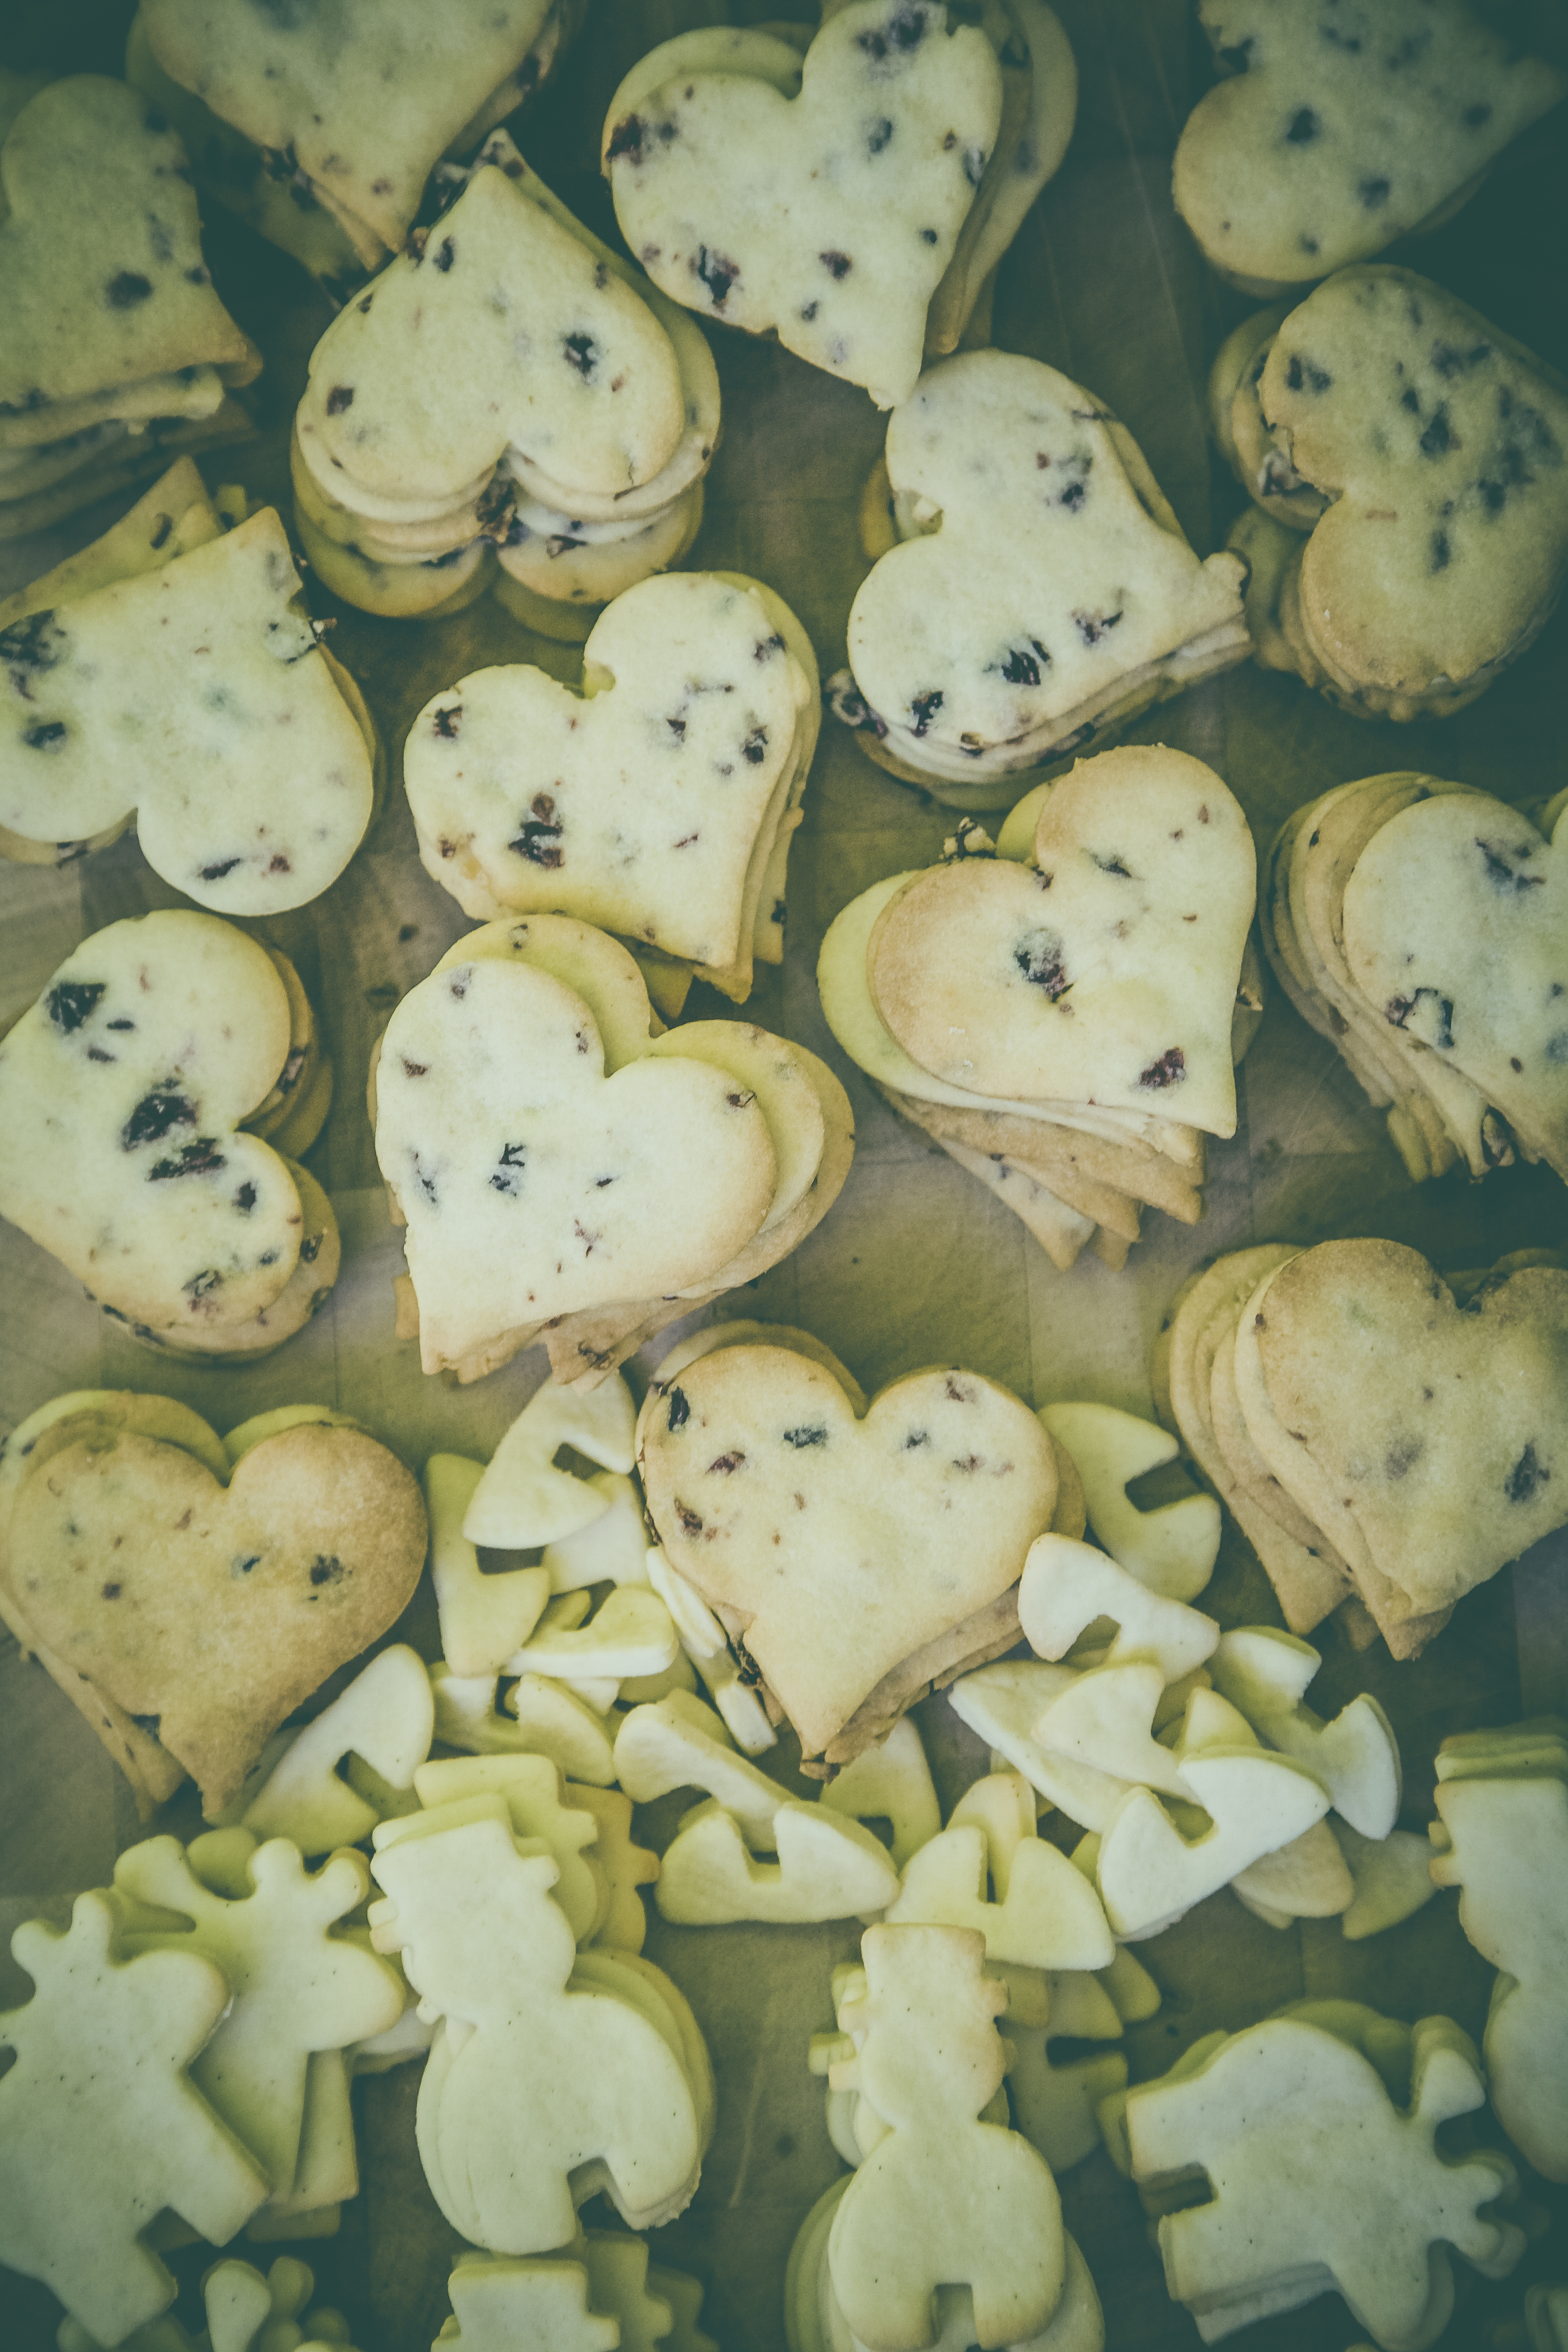
flower, heart, food, stack, baked, cookies, sweets